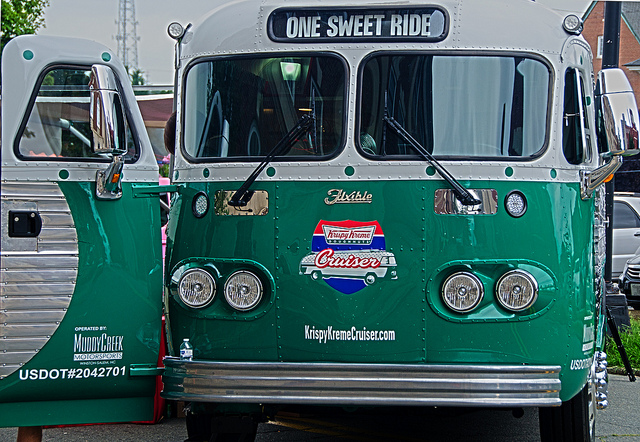
user: Given an image and a question. Answer the question in a short answer. Question: What is the empty weight of this bus? Short Answer:
assistant: 2 tons